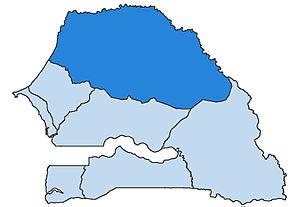
Le diocèse de Saint-Louis du Sénégal est une église particulière de l'Église catholique au Sénégal. Il est un des six diocèses suffragants de l'archidiocèse métropolitain de Dakar.